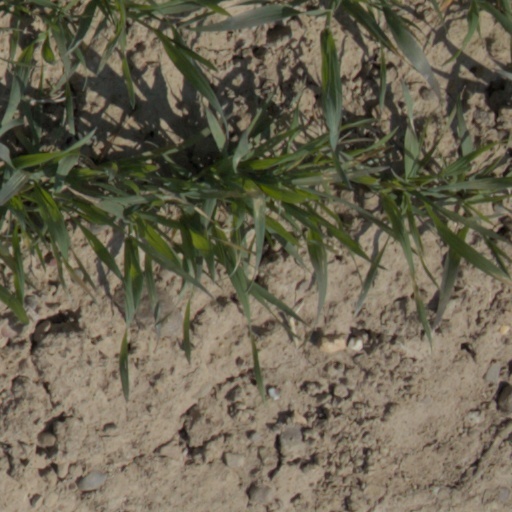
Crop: wheat